Gotthard Base Tunnel

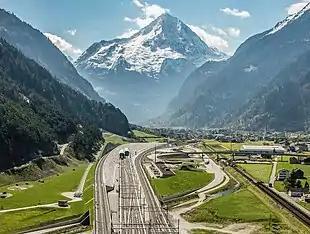
Aerial view of the Uri Reuss Valley and the Bristen peak from the north portal. The historic routes on the Gotthard (road and railway) follow the Reuss upwards, which flows west of the Bristen.

Since the 13th century, the Gotthard Pass has been an important trade route from northern to southern Europe. Control of its access routes led to the birth of the Swiss Confederacy. The Gotthard Pass is located halfway between Lake Lucerne and Lake Maggiore. It is the shortest link between the navigable Rhine and the Po. Before modern transport, the traverse of the pass took days, and snow makes it a challenge in winter.